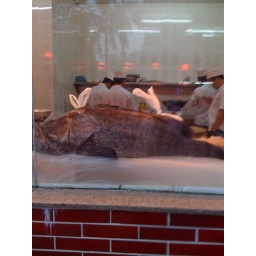
Went for fish hot pot in Zhuhai. This is the fish they were getting the meat from.